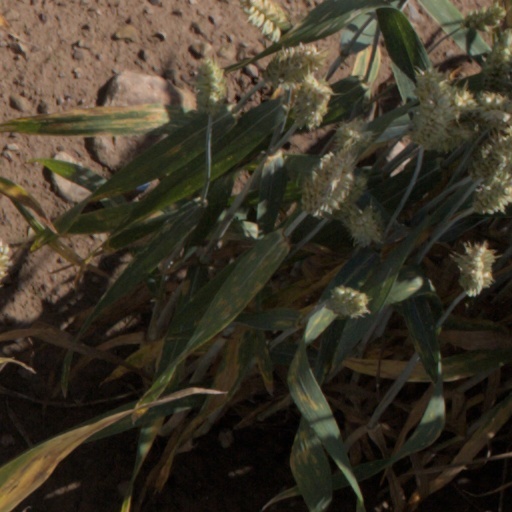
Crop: wheat